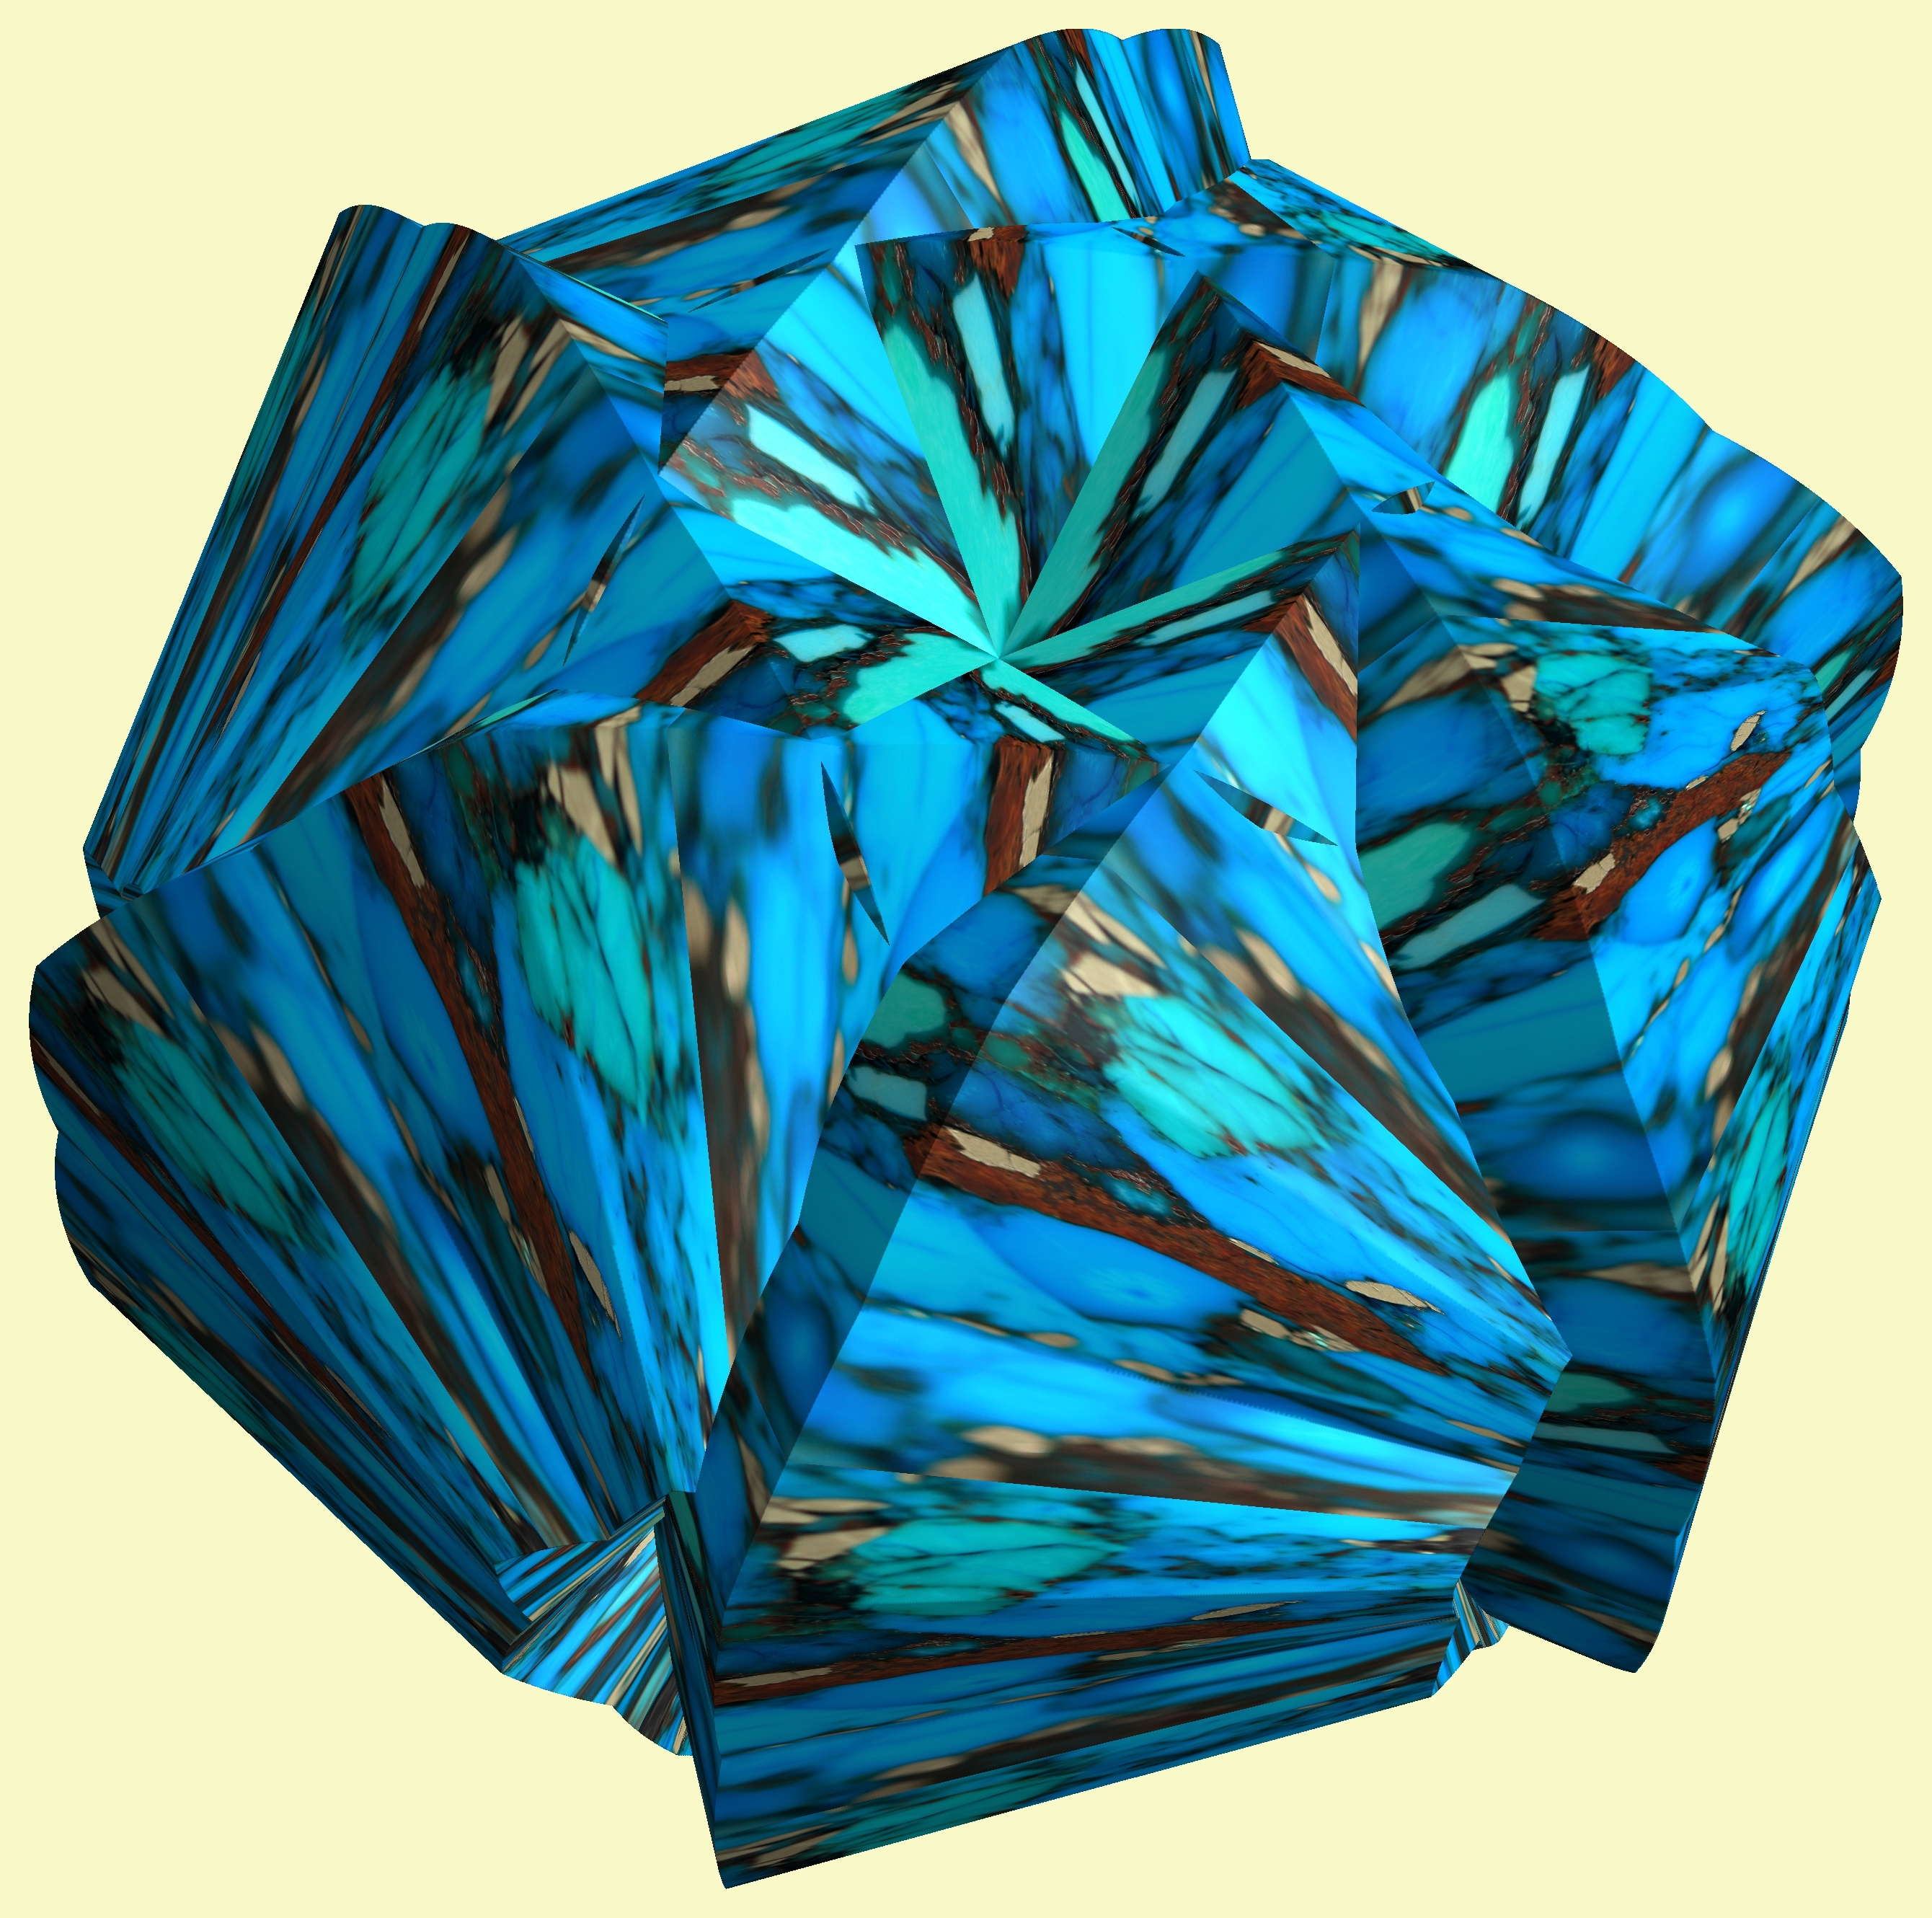
structure, texture, pattern, umbrella, blue, figure, turquoise, design, symmetry, 3d, graphic, 5, 4, torus, mathematica, cg, parametricplot3d, code, program, algorithm, abstruct, mapping, fashion accessory